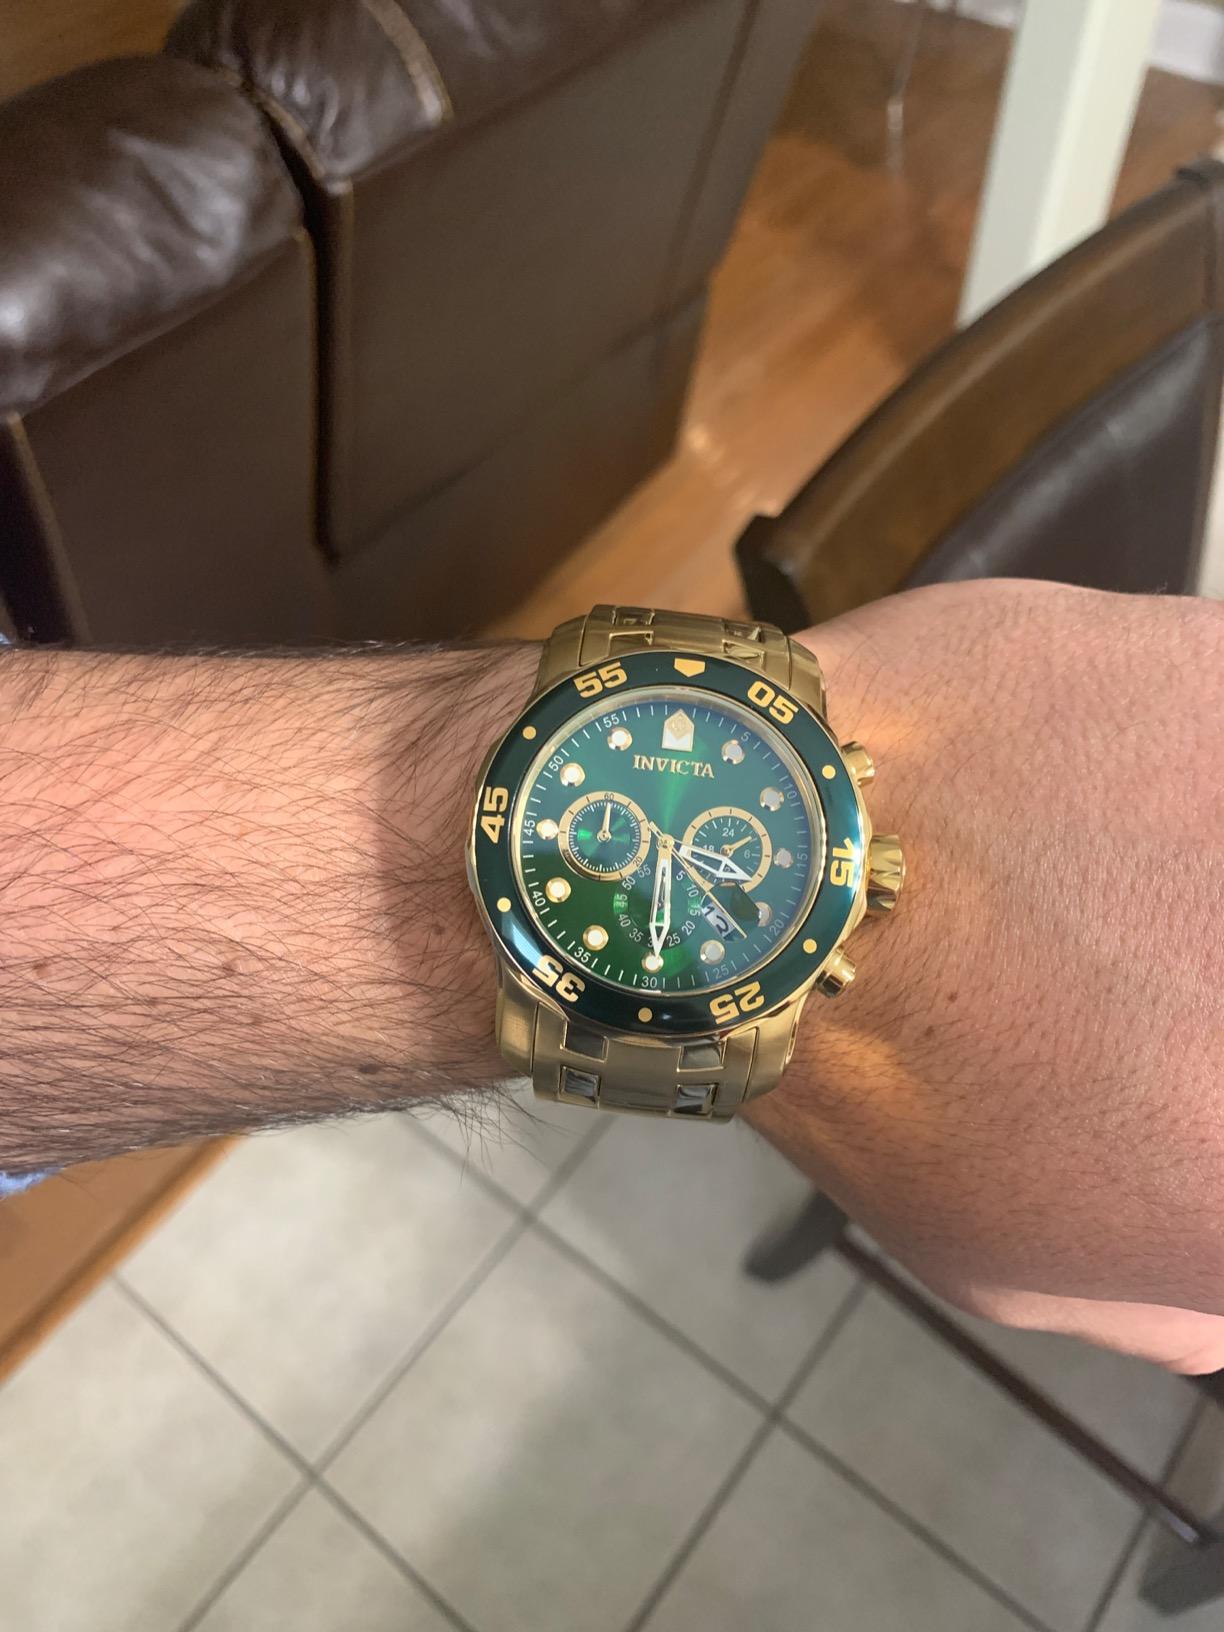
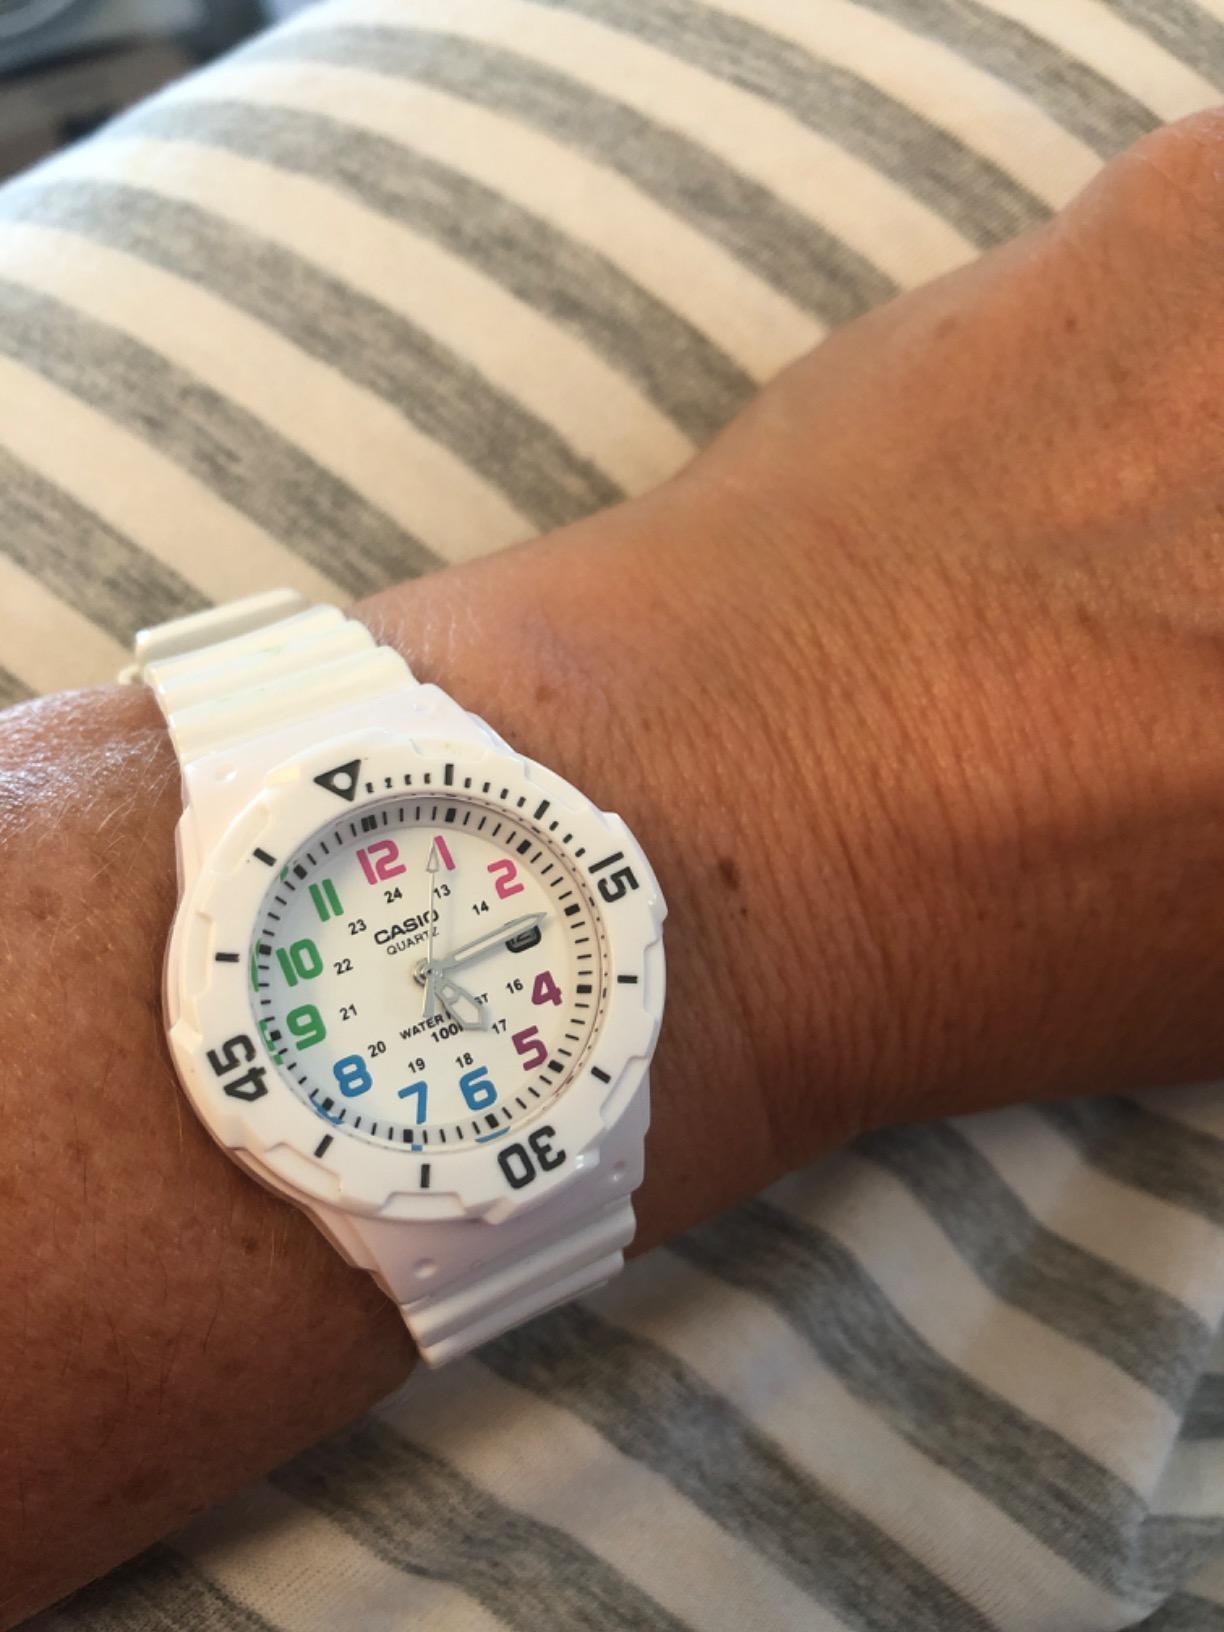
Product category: accessories_watch
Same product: no